Laurent Hénart

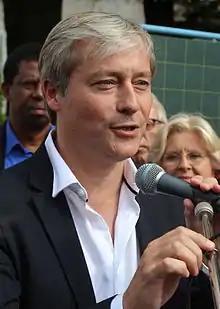
Laurent Hénart in 2014

Laurent Hénart (born 15 October 1968) is a French politician who served as the president of the Radical Party from 2014 to 2024.